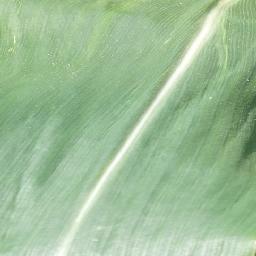
Label: Corn_(Maize)___Healthy